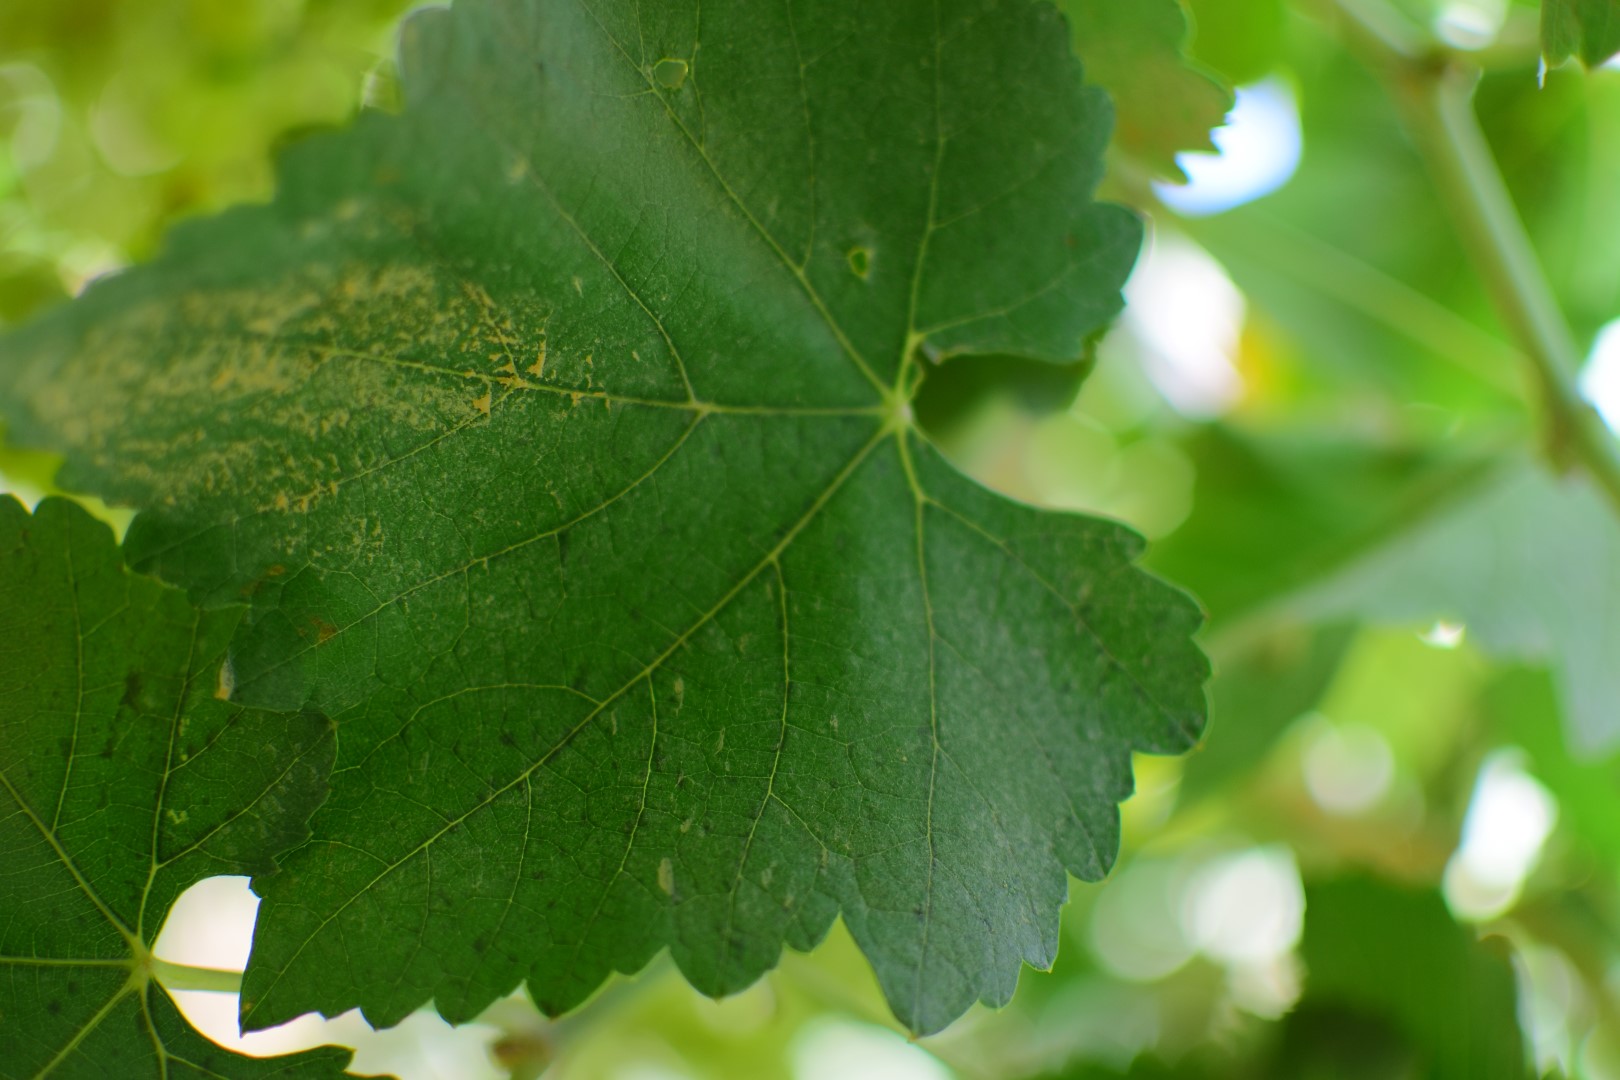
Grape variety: Shdah